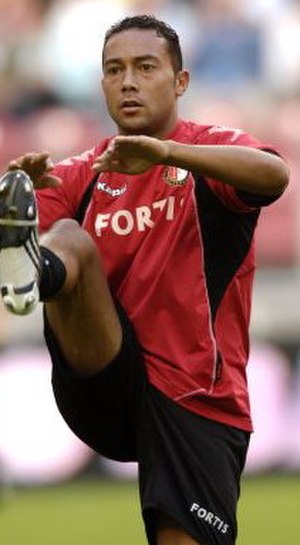
Denny Landzaat
Denny Domingoes Landzaat er en tidligere hollandsk fodboldspiller, der spillede som midtbanespiller senest hos FC Twente i Æresdivisionen. Han har igennem sin karriere optrådt for klubber som Ajax Amsterdam i sin fødeby, samt for MVV Maastricht, Willem II, AZ Alkmaar, Feyenoord, samt Wigan Athletic i den engelske Premier League.